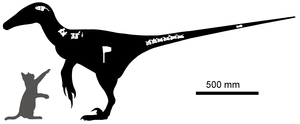
Yurgovuchia est un genre éteint de dinosaures théropodes de la famille des droméosauridés. Il est connu à partir de restes fossiles retrouvés dans l'Utah, dans la formation géologique de Cedar Mountain, datée du Crétacé inférieur et vraisemblablement de l'étage Barrémien. Ce genre est représenté par une seule espèce, Yurgovuchia doellingi.